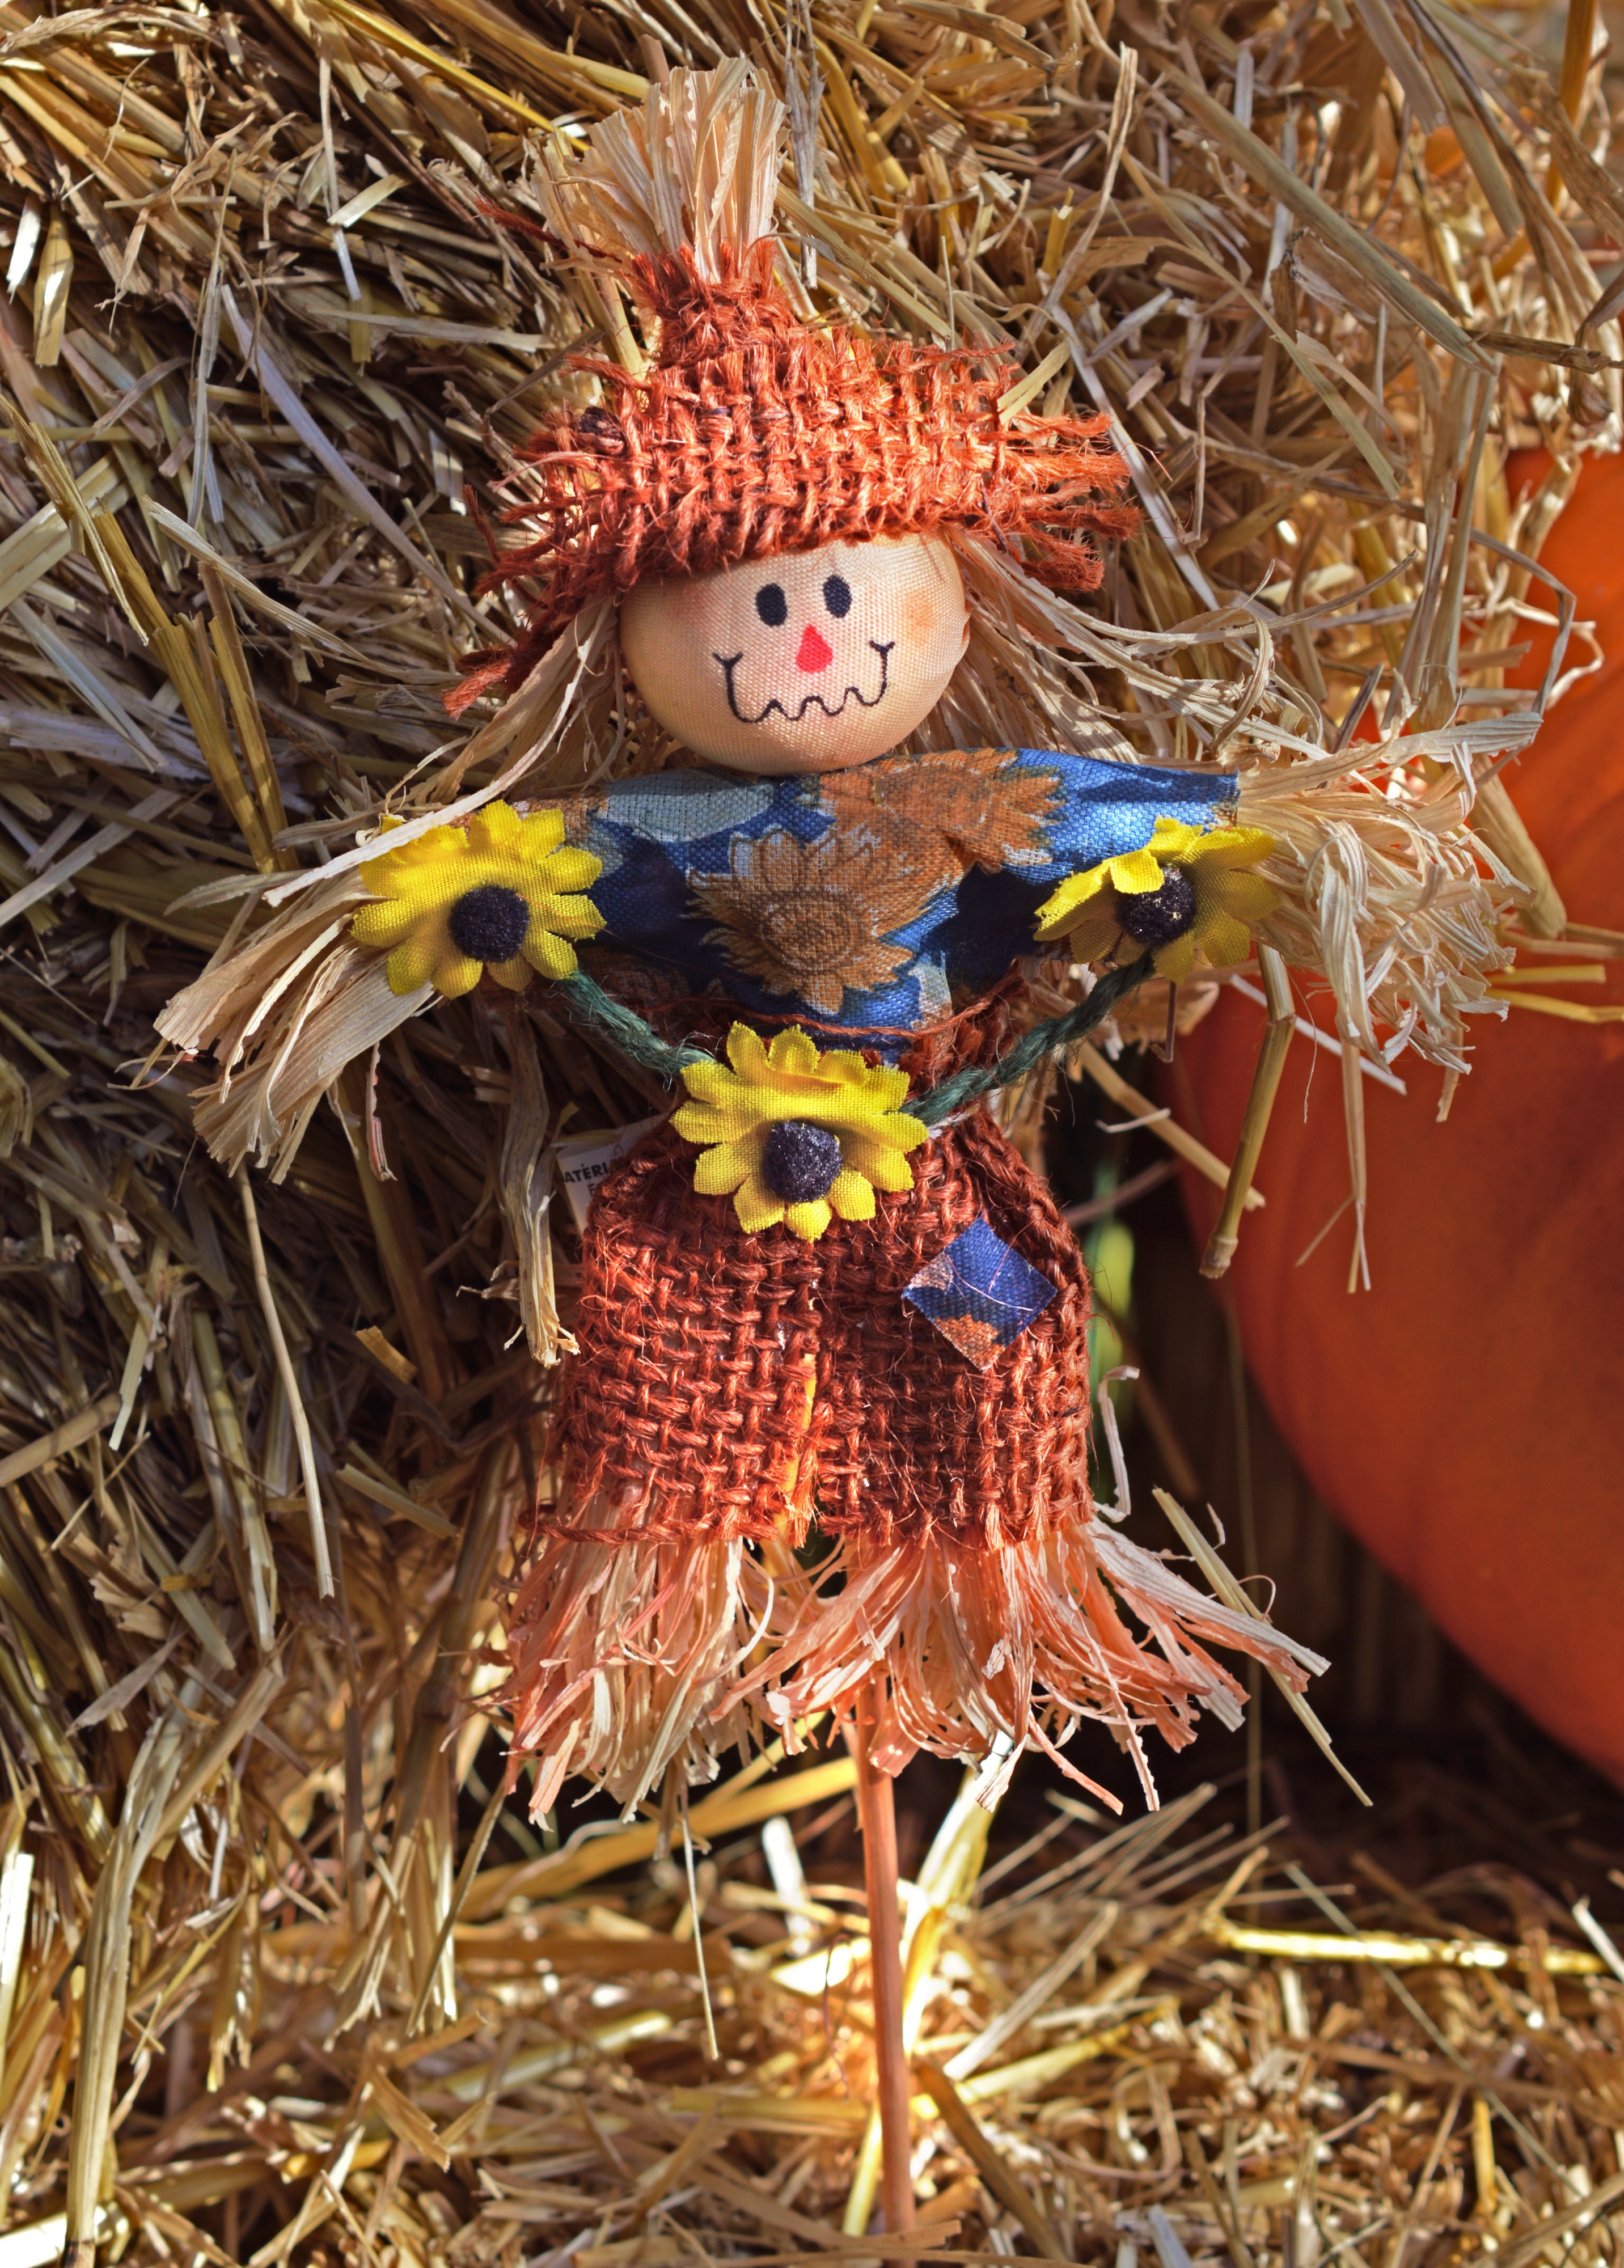
hay, fall, decoration, harvest, autumn, holiday, agriculture, toy, doll, straw, seasonal, scarecrow, october